Horse market (Munich)

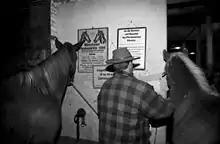
The Munich horse market (1996)

The Munich horse market is a historical horse sale in Munich, Bavaria. Started in 1883, the market took place in the Schmellerhalle, on the edge of the then newly built halls of the Munich slaughterhouse, originally twice a week under the name Rossmarkt. Today the market is held near Ingolstadt.